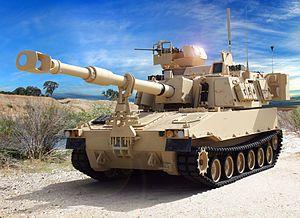
L'appellation M108/M109 désigne une famille de canons automoteurs américains développés après la Seconde Guerre mondiale.